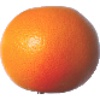
Label: Grapefruit Pink 1